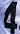
Number: 4